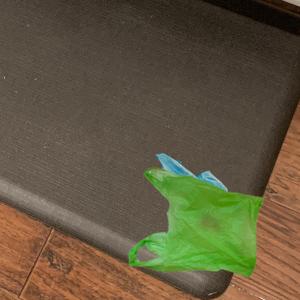
Label: plasticbags